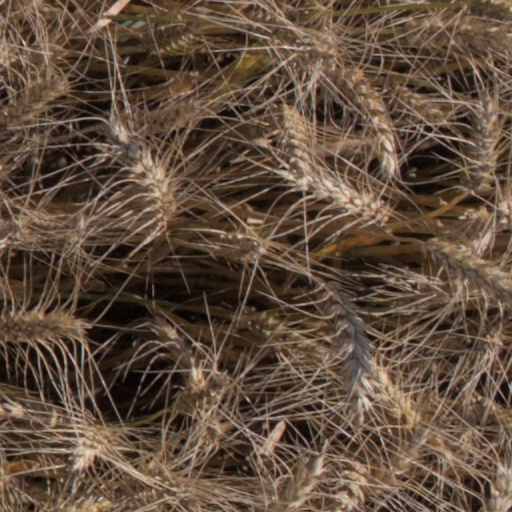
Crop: wheat